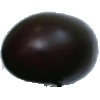
Label: eggplant